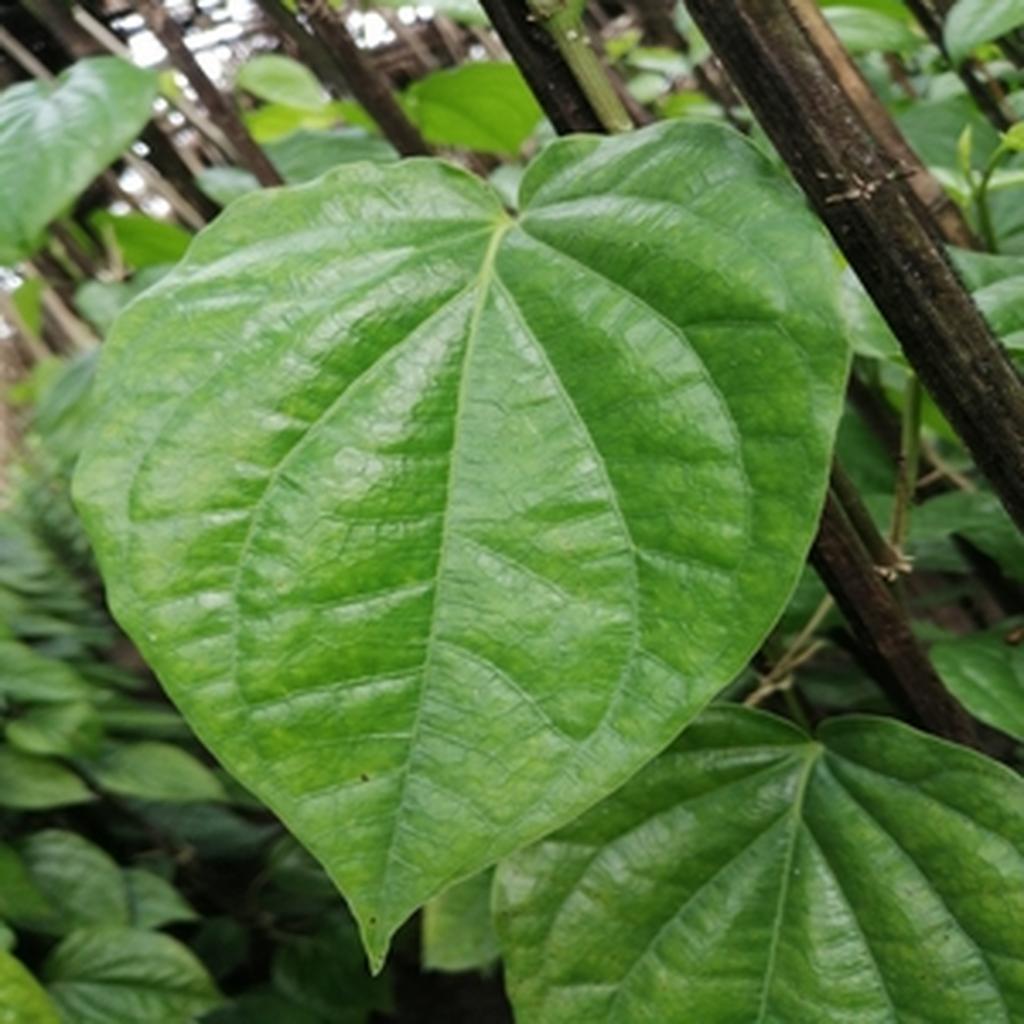
Label: Healthy_Leaf